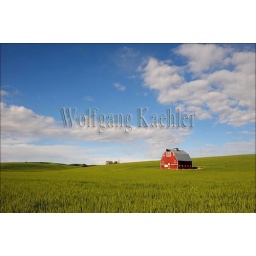
Usa, washington state, palouse country near pullman, red barn in wheat field with altocumulus clouds